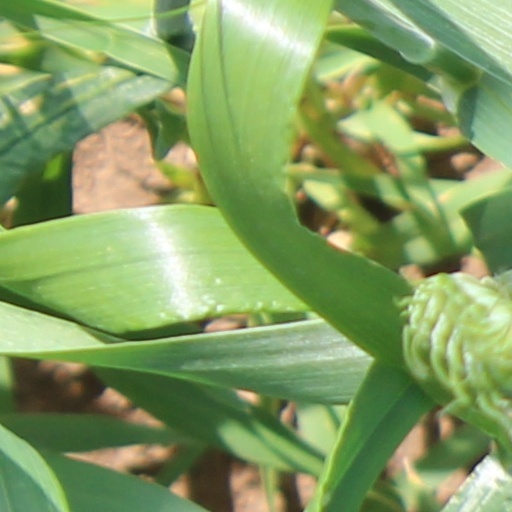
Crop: wheat